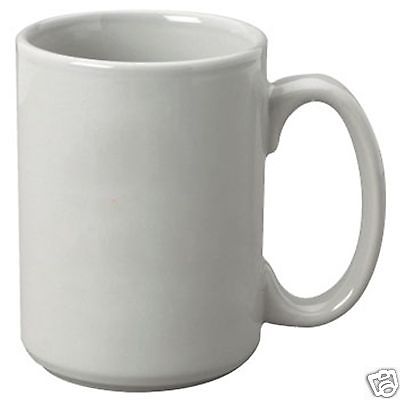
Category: mug